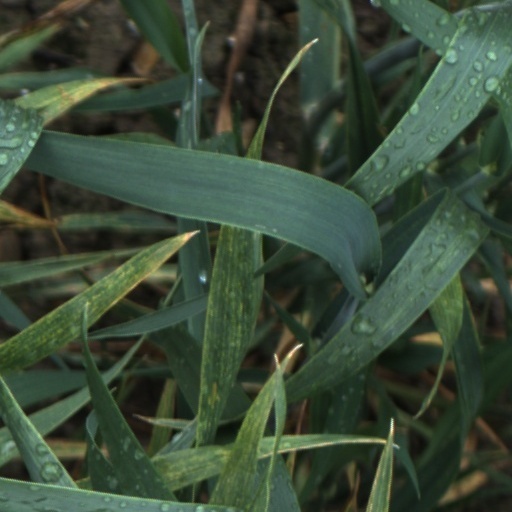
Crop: wheat